Imbolc

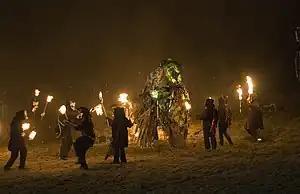
Imbolc Festival in Marsden, West Yorkshire, 2007

The festival is traditionally associated with weather lore, and the old tradition of watching to see if serpents or badgers came from their winter dens may be a forerunner of the North American Groundhog Day. A Scottish Gaelic proverb about the day is: